Freddie Gibbs & Madlib

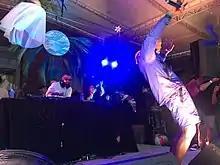
MadGibbs performing shortly after the release of Bandana in NYC.

On February 7, 2019, Madlib posted an Instagram picture of his cartoon alter-ego Quasimoto with the cryptic caption "we are clearing samples ...", alluding to "Bandana" having finished being recorded. On February 12, Gibbs shared a clip of himself with Madlib further teasing the project and stating that they "Might put some shit out. Might. Thinking about it. We thinking about it." The next day, on February 13, Gibbs continued to tease upcoming music and wrote on his Instagram story that the "Album is done. Finished. Finito." On February 20, Gibbs and Madlib released the single "Flat Tummy Tea" and announced that "Bandana" was set to be released in 2019 by Keep Cool Records, RCA Records, Madlib Invazion and ESGN. A second single, the title track "Bandana", featuring the dancehall artist Assassin, was released on March 5, 2019. On May 11, 2019, Gibbs and Madlib announced that "Bandana" would be the second installment of a planned trilogy, following "Piñata", and that the third would be called "Montana". On May 28, 2019, the official album cover was revealed, showing Madlib's animated alter-ego Quasimoto wearing a bandana around his neck and sitting on a zebra as they watch buildings in Hollywood being set on fire. On May 30, the single "Crime Pays" was released and "Bandana" was later released June 28 to commercial and critical success.